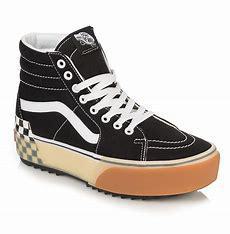
Brand: Vans
Model: Skate Skate